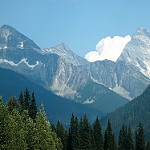
Label: mountain